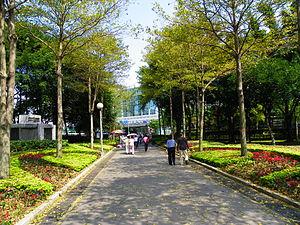
Voici une liste de parcs à Taiwan.